Johnny Rebel (musician)

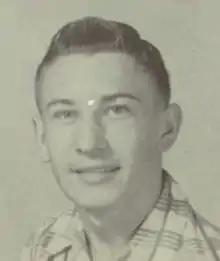
Trahan as a junior in high school, 1955

Clifford Joseph Trahan (September 25, 1938 – September 3, 2016), better known by the stage names Johnny Rebel and Pee Wee Trahan, was an American singer, songwriter, and musician who performed songs that were supportive of white supremacy. He used the Johnny Rebel name for a series of recordings for J. D. "Jay" Miller's Reb Rebel label in the 1960s in response to the civil rights movement. The 12 songs exhibit racial hatred marketed as "subtle, rib-tickling satire". The songs frequently used the racial slur "nigger" and often voiced sympathy for racial segregation, the KKK, and the Confederacy.